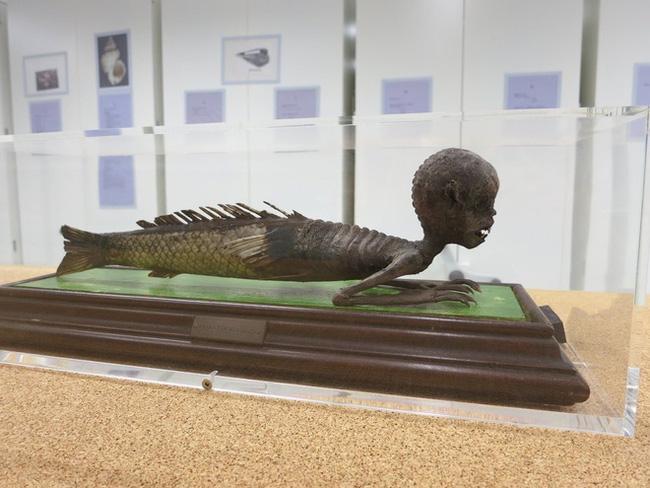
có một mẫu vật đang được trưng bày bên trong tủ kính